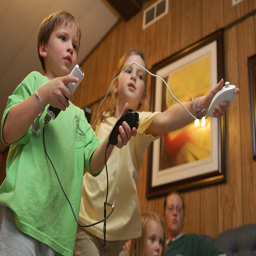
Two children holding game controllers and playing video games.
Pair of children with video game controllers play their Wii game.
A girl and a boy playing Wii together.
Two children playing wii in their home.
A boy and a girl playing with the wii while an older woman and another child watch.